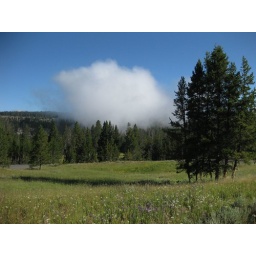
While hiking near Canyon, I spotted this cloud that seemed a bit out of place.